2013 Women's Lacrosse World Cup

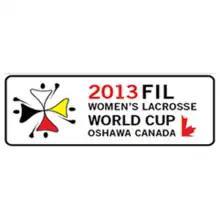
Women's Lacrosse World Cup

The 2013 Women's Lacrosse World Cup, the ninth World Cup played, is the pre-eminent international women's lacrosse tournament. The tournament was held at the Civic Recreation Complex in Oshawa, Ontario, Canada from July 10 through July 20, 2013.